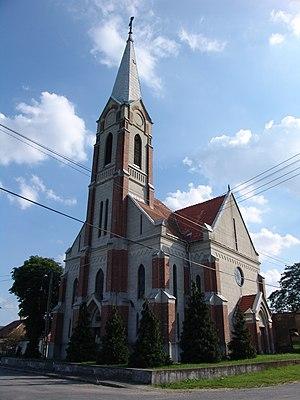
Marcalgergelyi est un village et une commune du comitat de Veszprém en Hongrie.